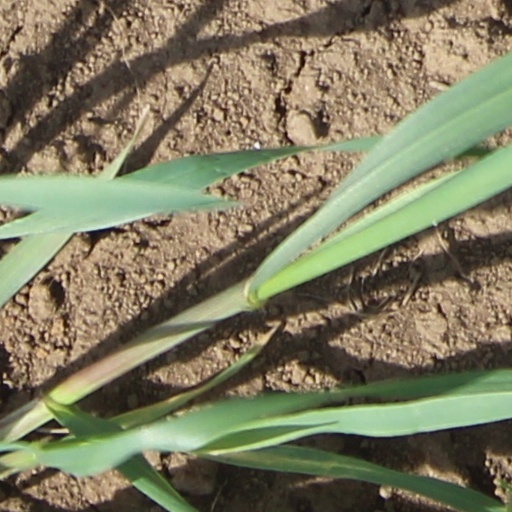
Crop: wheat